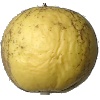
Label: Apple Golden 1